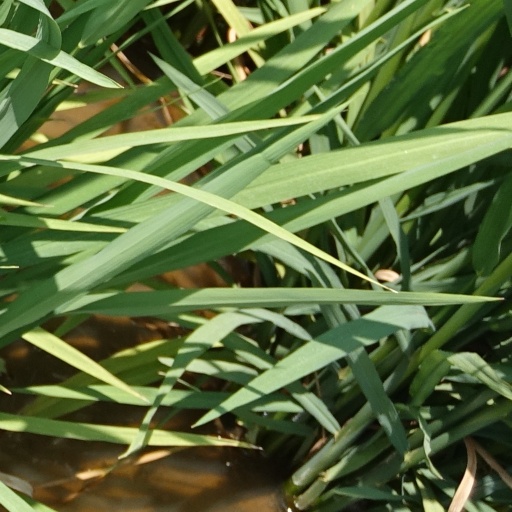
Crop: rice